Porsche flat-eight engines

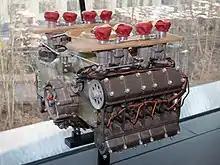
Porsche 771 engine at the Porsche Museum

A second version of the Porsche flat-eight meant for sports-racers in the 2 litre class was developed at the same time as the 753. This engine, designated Type 771, had a bore larger than the 753, resulting in an engine that displaced . Carburetor bores were increased to Power output rose to . This engine was used in the 718, 904 (of the 16 904s kept by the factory, six were fitted with the eight-cylinder engine), 906, 907, 909, and 910 sports-racer models between 1962 and 1968. A version of the 771 enlarged to was designated Type 771/1.